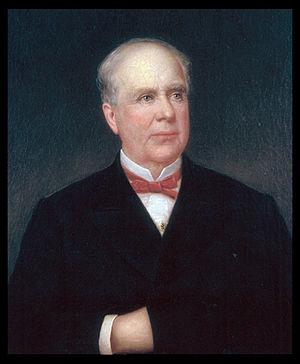
Luke Pryor Blackburn, né le 16 juin 1816 dans le comté de Woodford et mort le 14 septembre 1887 à Frankfort, est un homme politique américain, membre du Parti démocrate.